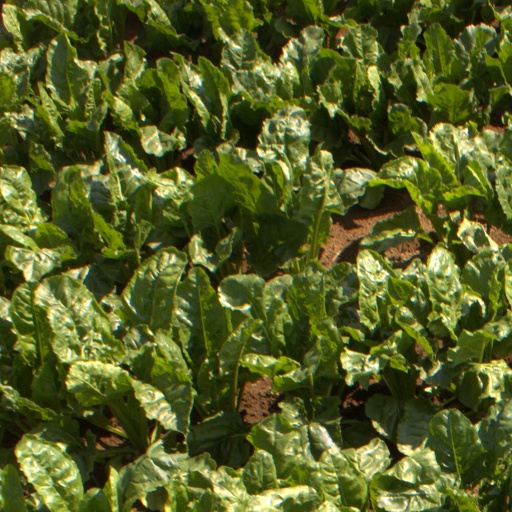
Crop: sugar beet